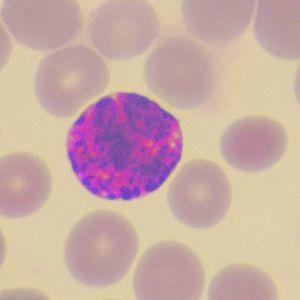
Granulocyte basophile
La coloration de May-Grünwald Giemsa, parfois également appelée coloration de Pappenheim est une méthode de coloration utilisée en hématologie pour différencier les cellules du sang lors des préparations cellulaires. Les colorations de May-Grünwald, Giemsa, Leishmann sont des variétés de la méthode de Romanowsky.